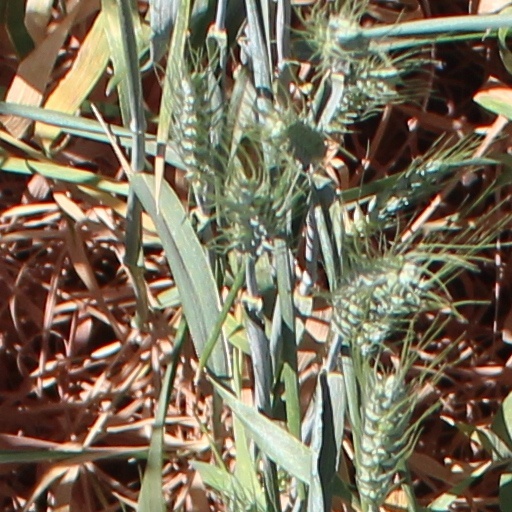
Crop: wheat